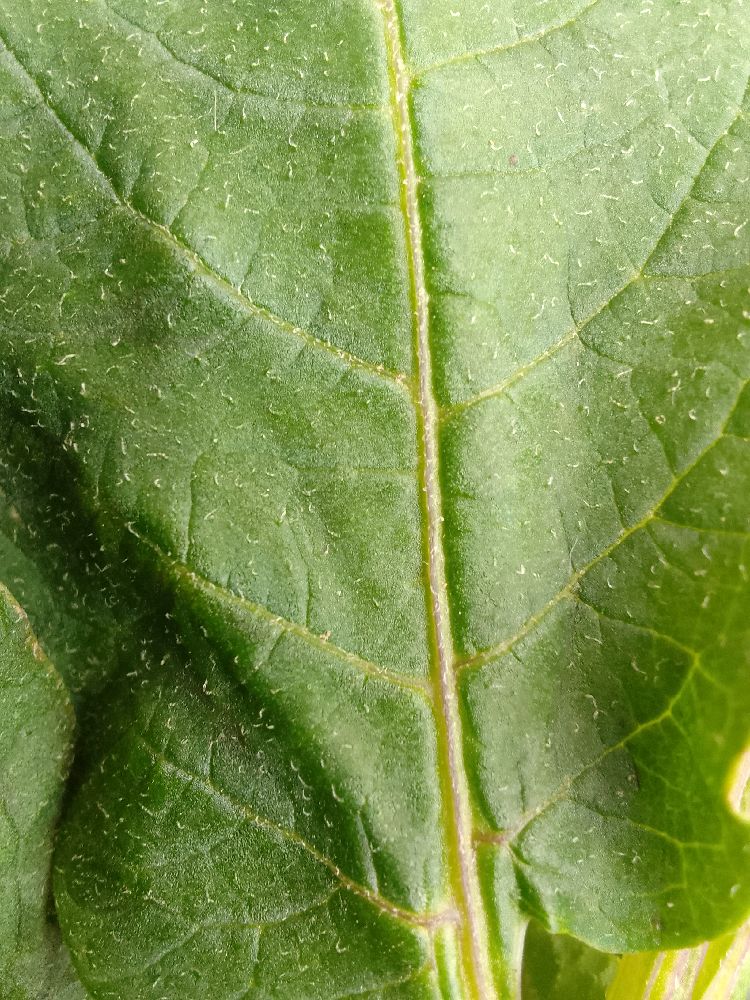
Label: Healthy